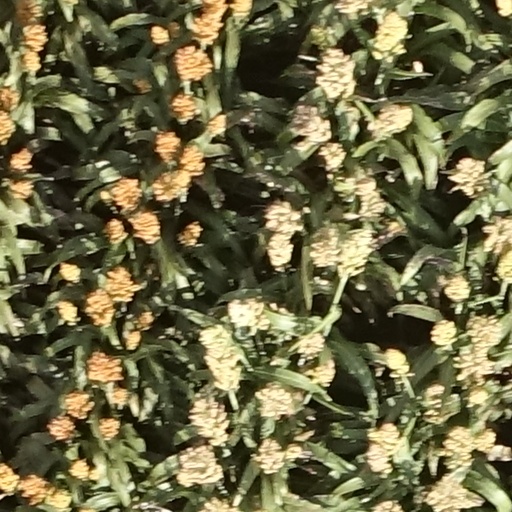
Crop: sorghum